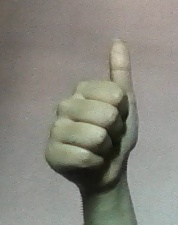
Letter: aleff